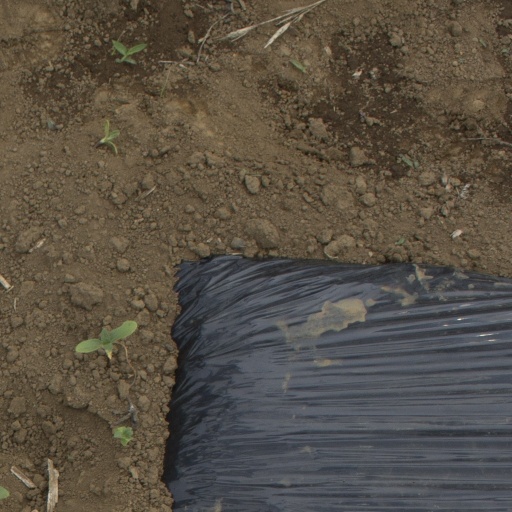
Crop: Jerusalem artichoke